Multituberculata

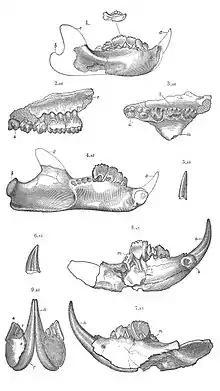
Lower jaws and teeth of allodontid multituberculates

The structure of the pelvis in the Multituberculata suggests that they gave birth to tiny helpless, underdeveloped young, similar to modern marsupials, such as kangaroos. However, a 2022 study reveals that they might actually have had long gestation periods like placentals. However, in 2024, all Allotheria (including multituberculates) fell outside the crown group of Mammalia, implying that cimolodonts developed placental-like gestation (and viviparity in general) independently, rather than multituberculates and therians having a common viviparous ancestor.